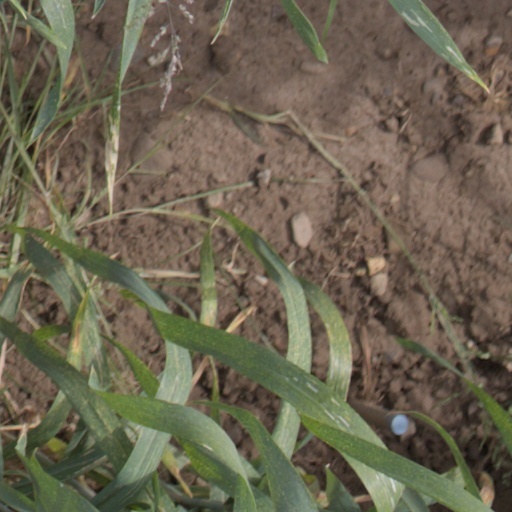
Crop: wheat